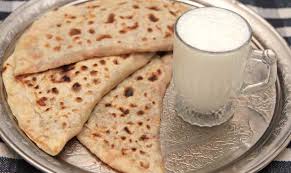
Label: ayran